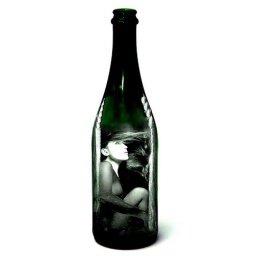
girl in glass